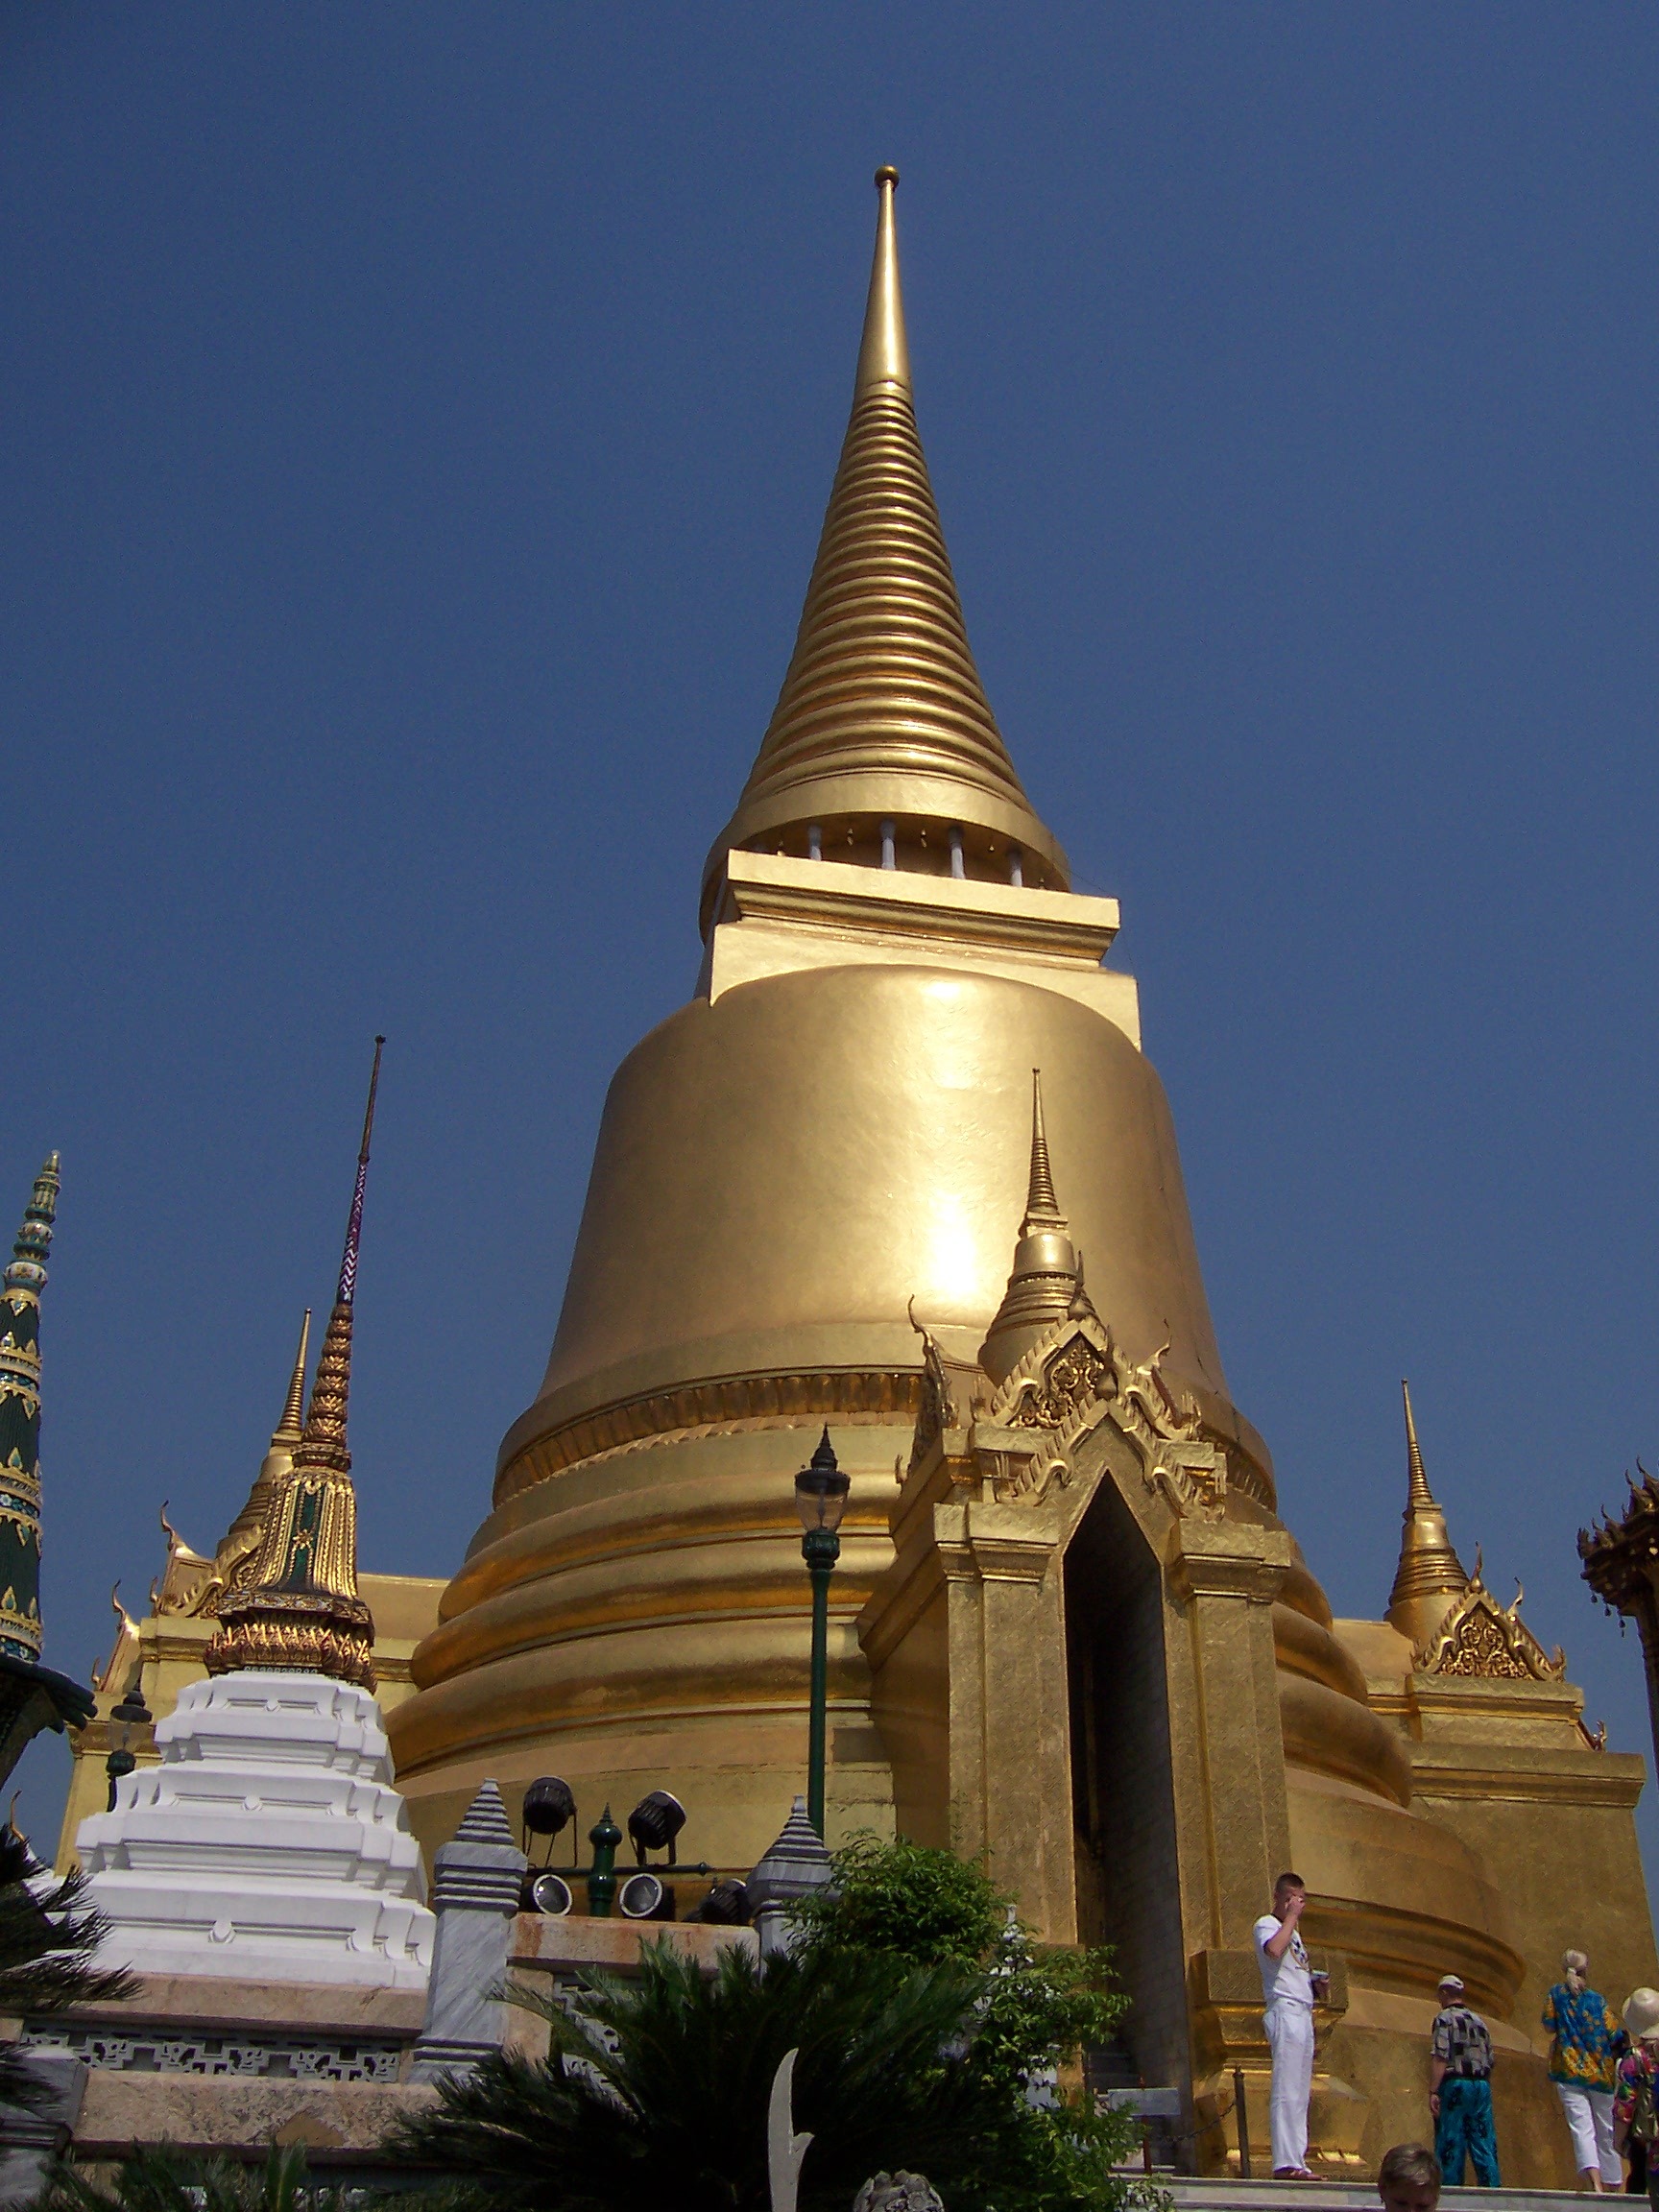
building, travel, tower, landmark, gate, place of worship, thailand, temple, pagoda, stupa, wat, hindu temple, historic site